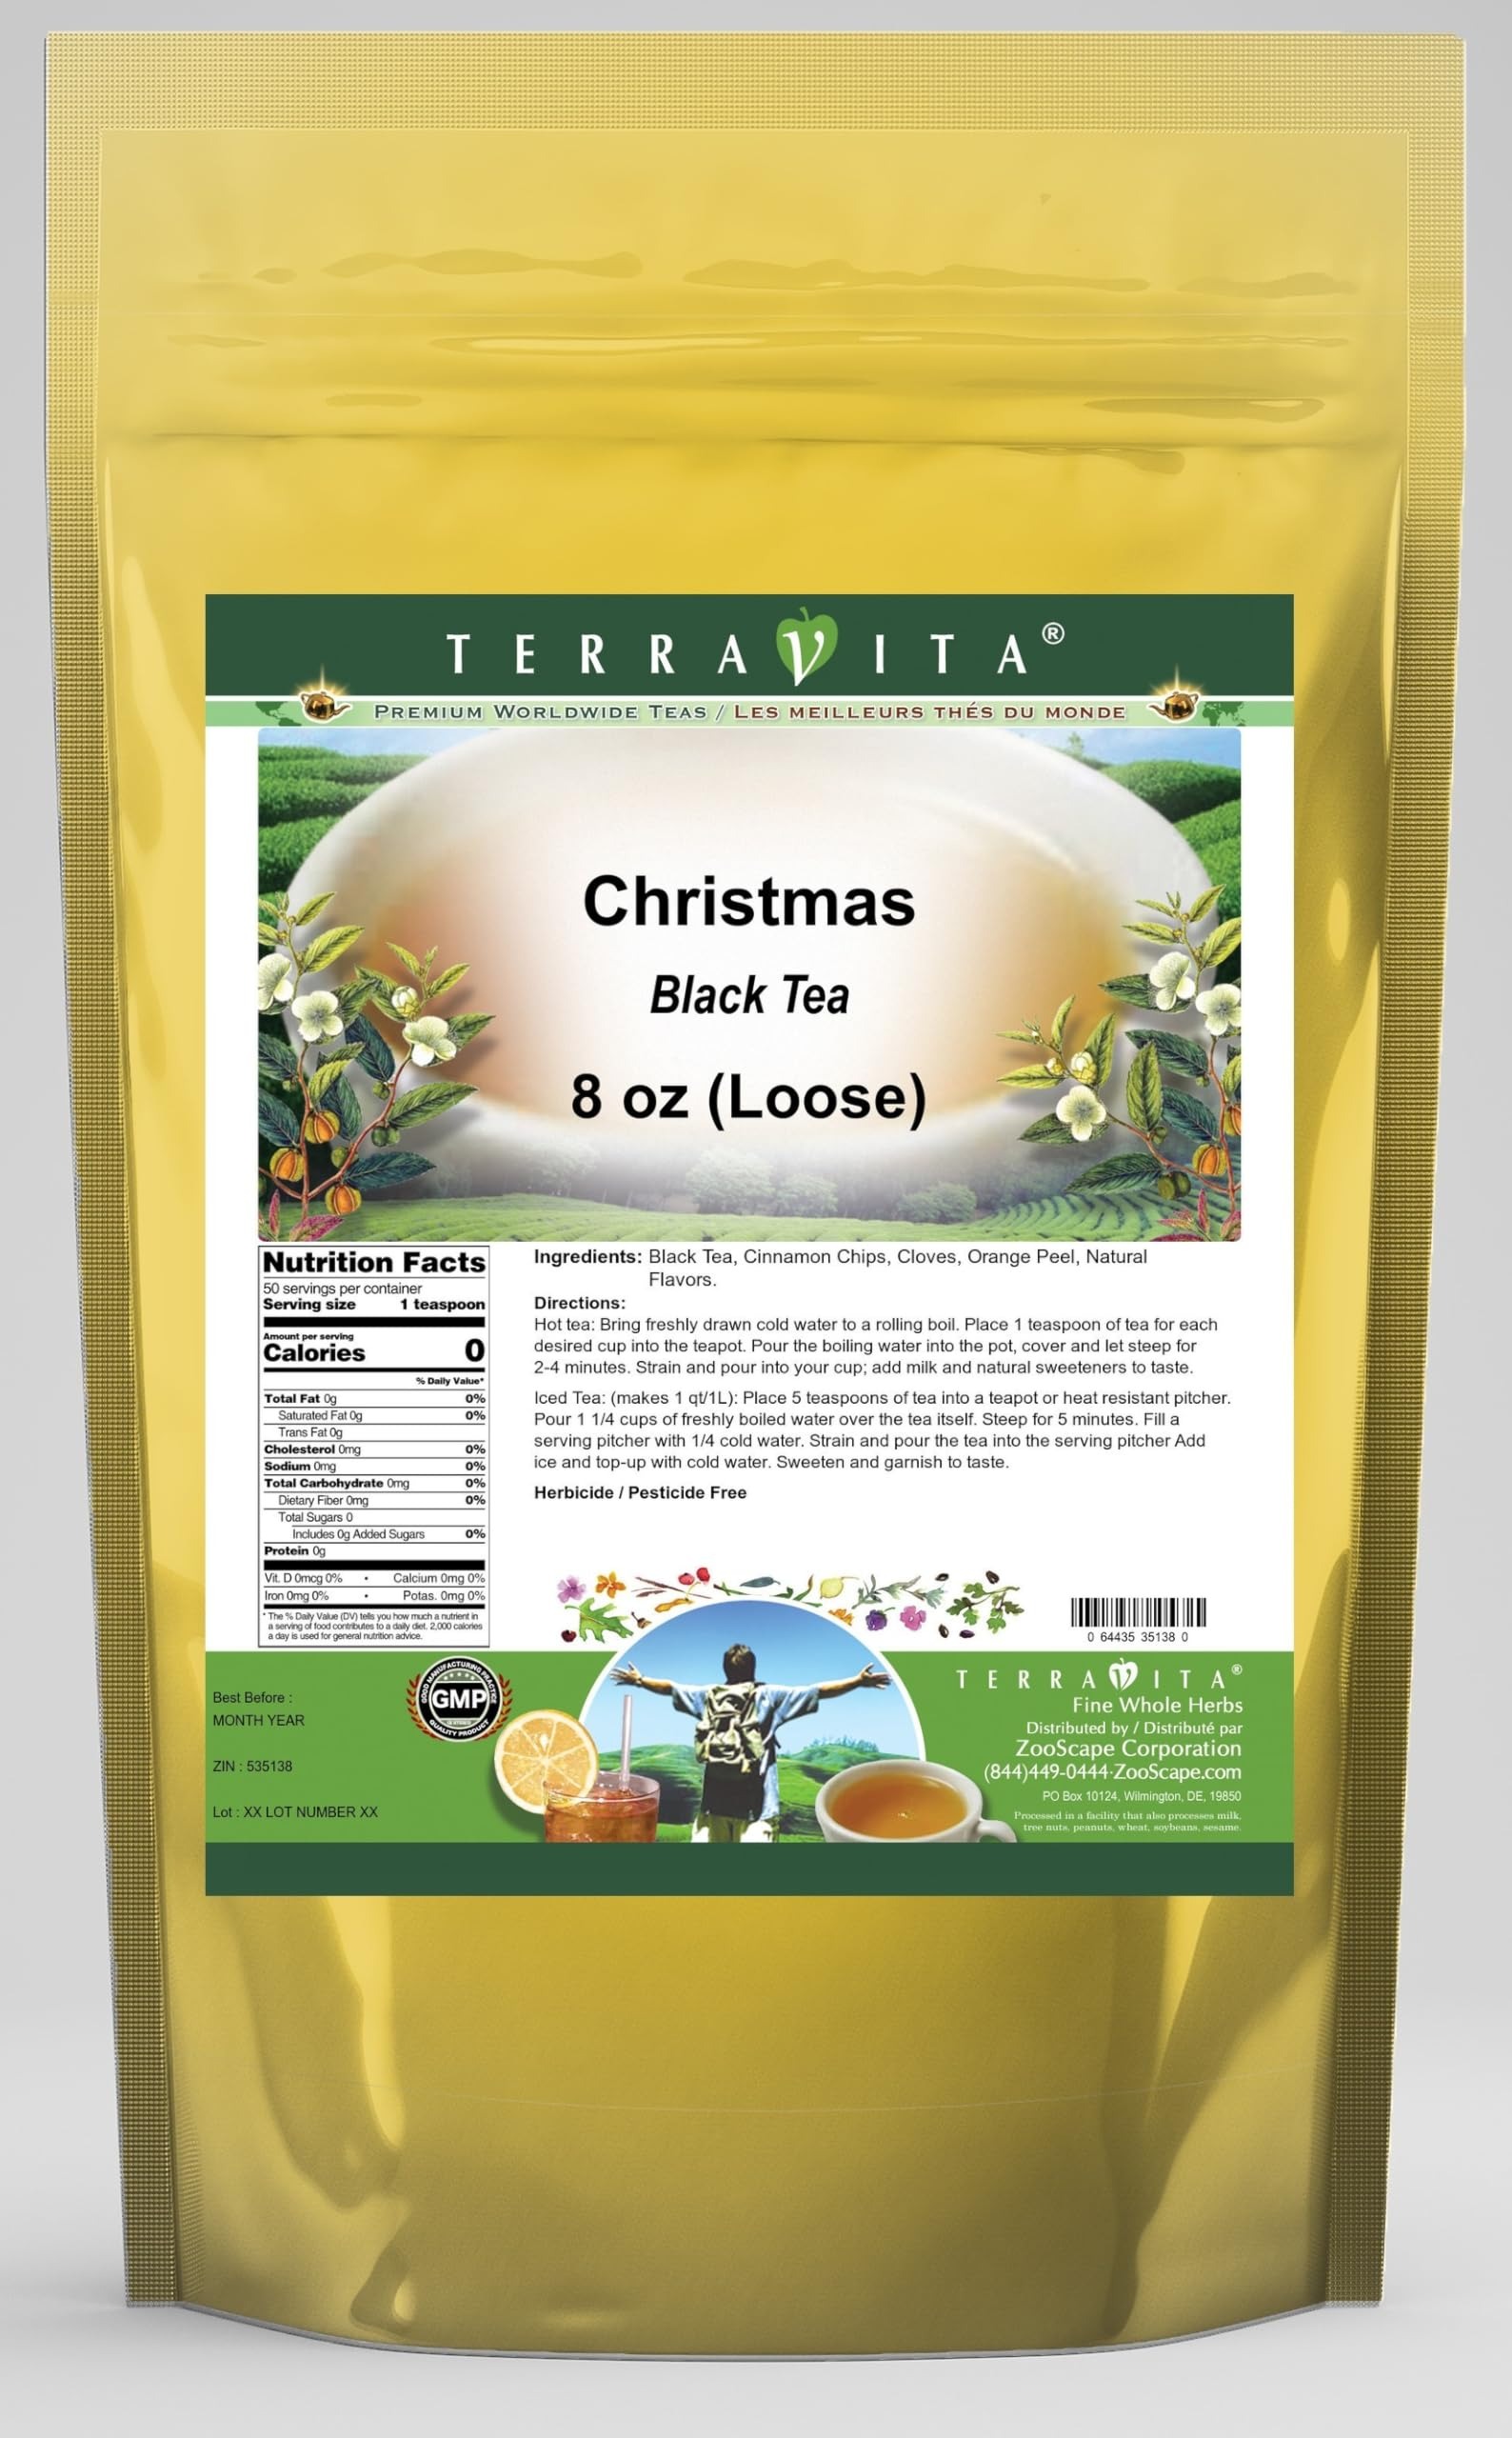
Item Name: Christmas Black Tea (Loose) (8 oz, ZIN: 535138) - 3 Pack
Bullet Point 1: Our Christmas Black Tea is a tasty flavored Black tea with Cinnamon Chips, Cloves and Orange Peel that has a refreshing taste that will impress you! The unique Christmas taste is delicious! - Ingredients: Black tea, Cinnamon Chips, Cloves, Orange Peel and Natural Gingerbread Flavor.
Bullet Point 2: No fillers.
Bullet Point 3: Manufacturer: TerraVita
Bullet Point 4: Size: 8 oz
Bullet Point 5: Loose Leaf Black Tea - Packed in a convenient upright pouch!
Product Description: Our Christmas Black Tea is a tasty flavored Black tea with Cinnamon Chips, Cloves and Orange Peel that has a refreshing taste that will impress you! The unique Christmas taste is delicious! - Ingredients: Black tea, Cinnamon Chips, Cloves, Orange Peel and Natural Gingerbread Flavor. - Hot tea brewing method: Bring freshly drawn cold water to a rolling boil. Place 1 teaspoon of tea for each desired cup into the teapot. Pour the boiling water into the pot, cover and let steep for 2-4 minutes. Strain and pour into your cup; add milk and natural sweeteners to taste. - Iced tea brewing method: (to make 1 liter/quart): Place 5 teaspoons of tea into a teapot or heat resistant pitcher. Pour 1 1/4 cups of freshly boiled water over the tea itself. Steep for 5 minutes. Fill a serving pitcher with 1/4 cold water. Strain and pour the tea into the serving pitcher Add ice and top-up with cold water. Sweeten and garnish to taste. - TerraVita is an exclusive line of premium-quality, natural source products that use only the finest, purest and most potent ingredients found around the world. TerraVita is hallmarked by the highest possible standards of purity, potency, stability and freshness. All of our products are prepared with the highest elements of quality control, from raw materials through the entire manufacturing process, up to and including the moment that the bottles or bags are sealed for freshness and shipped out to you. Our highest possible standards are certified by independent laboratories and backed by our personal guarantee. - TerraVita exists to meet and ensure your family's health and wellness without the harmful effects of chemicals and health products. We strive to make all of our products affordable and reliable and are constantly searching the market to maintain our
Value: 24.0
Unit: Ounce

Price: 67.78